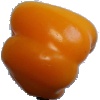
Label: yellow_pepper